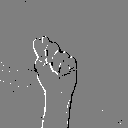
ASL letter: t